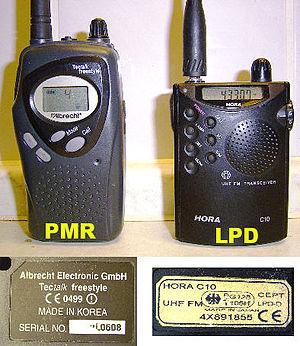
LPD et PMR
LPD Low Power Device ou AFP dans la bande des 433 - 434 MHz désigne une bande de fréquence permettant différents types d’applications sans fil, notamment de télécommande et télécontrôle, télémesure, transmission d’alarmes, de données, et éventuellement de voix et de vidéo..
Les radiocommunications de catastrophe jouent un rôle capital déterminant à tous les stades de la gestion des catastrophes.